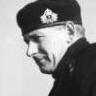
Age: 42